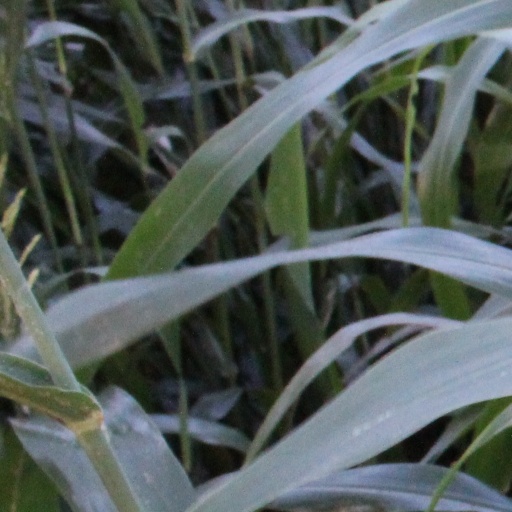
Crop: sorghum